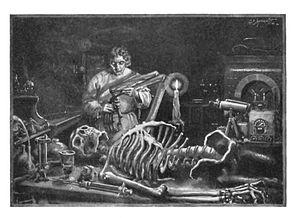
L'histoire de la science-fiction retrace les points marquants de la science-fiction, un genre littéraire et cinématographique diversifié dont la trame narrative prend place dans un univers fictif où les différents aspects tirent leurs caractères de sciences, de technologies ou d'événements variés.